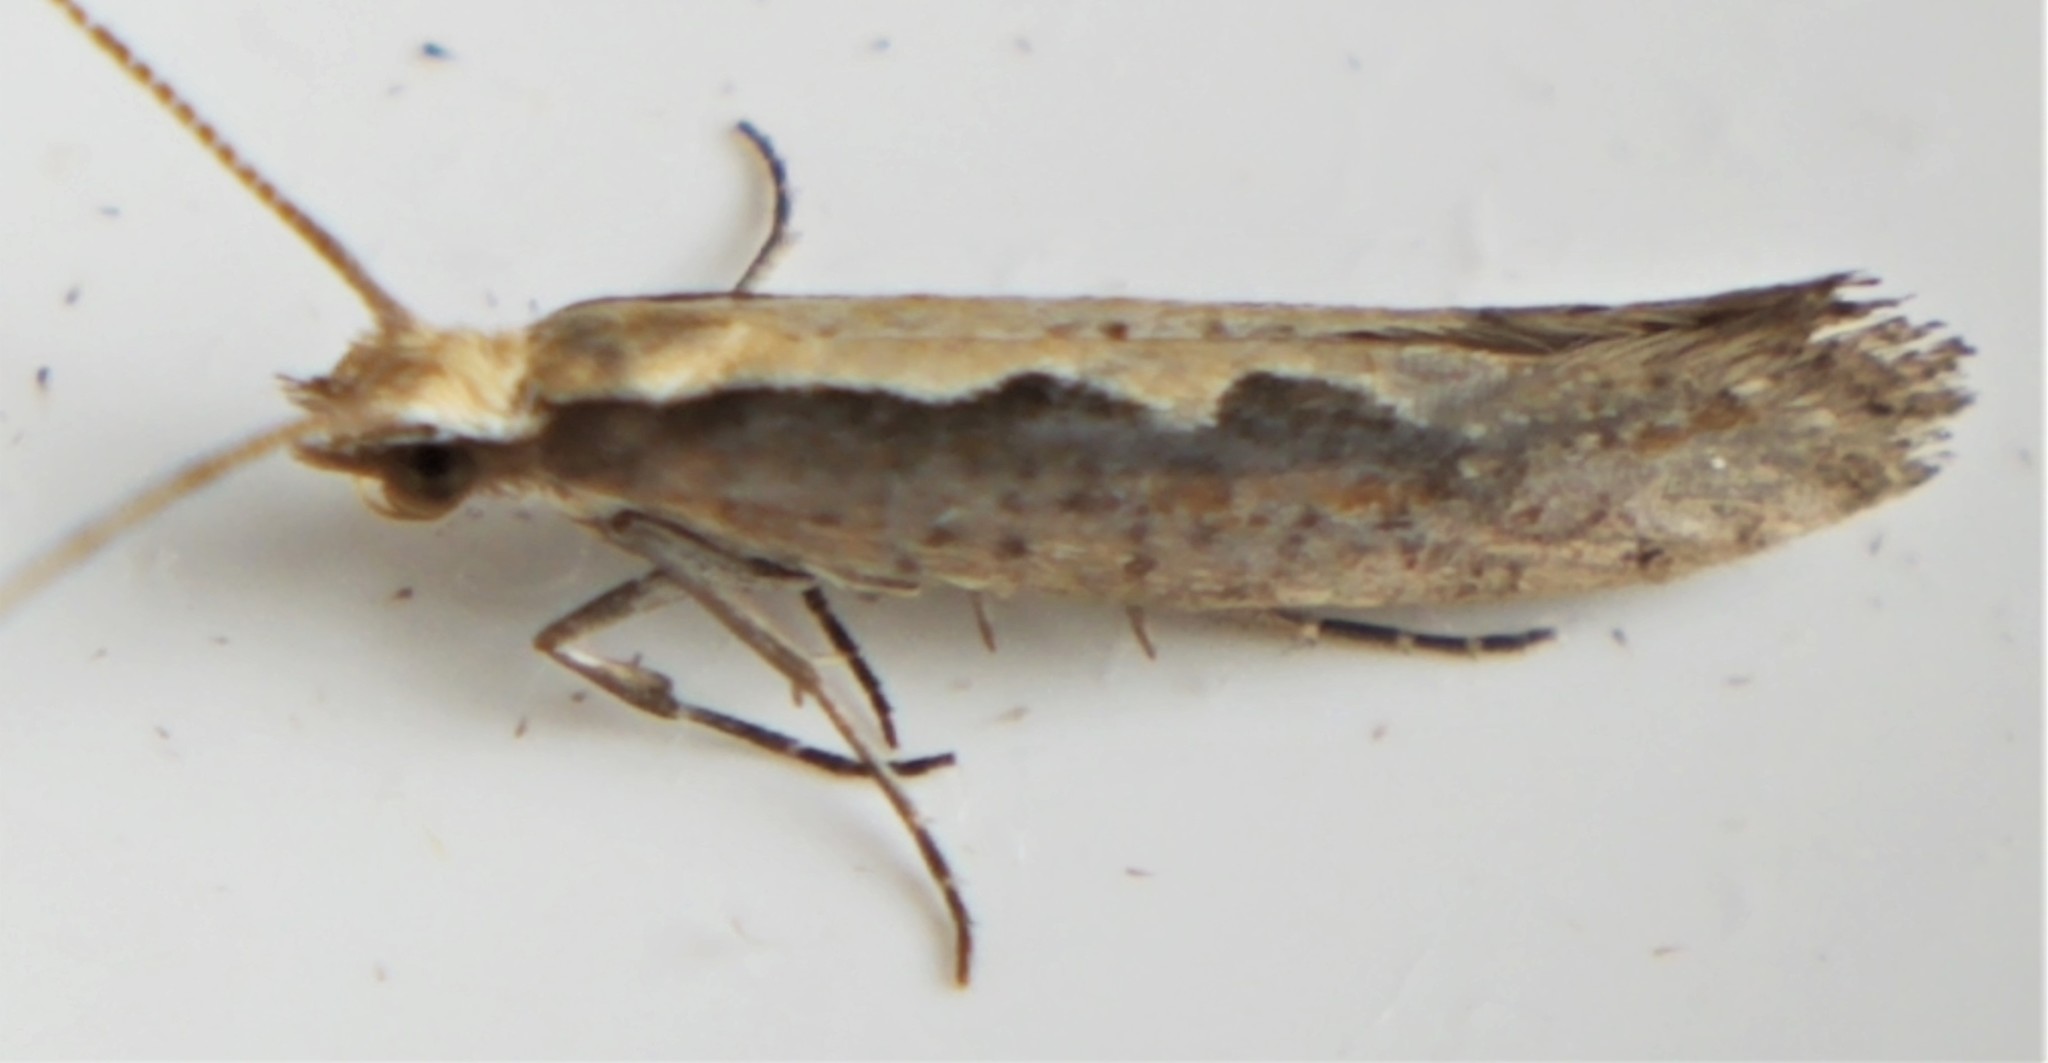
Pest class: diamondback_moth